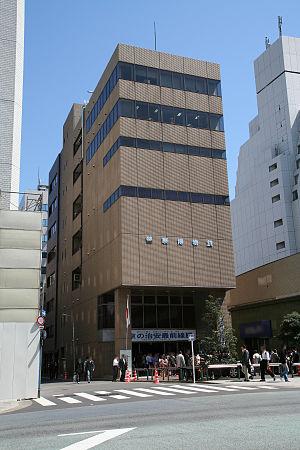
Cette liste présente les musées et les galeries d'art situés à Tokyo.